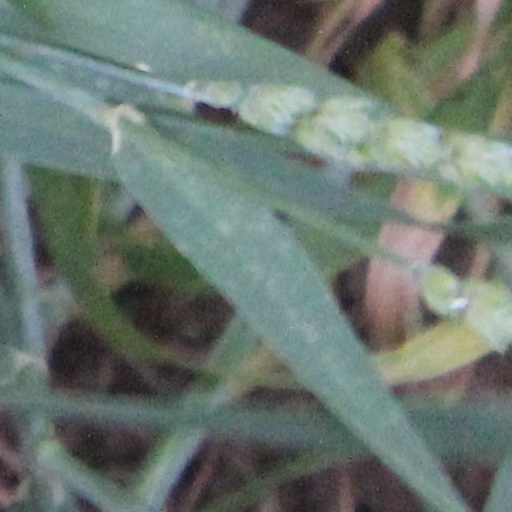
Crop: wheat